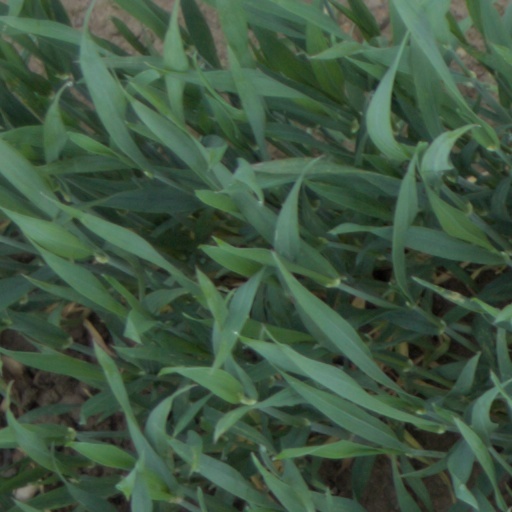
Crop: wheat